Kubwimana Kazingufu Ali

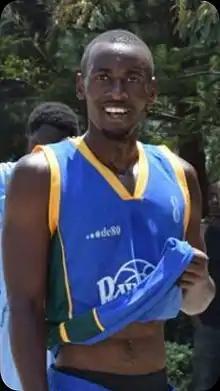
Kubwimana in a match against KBC in 2014

Kubwimana Kazingufu Ali (born 29 December 1995) is a Rwandan professional basketball player for REG and . Standing at , he plays as point guard.